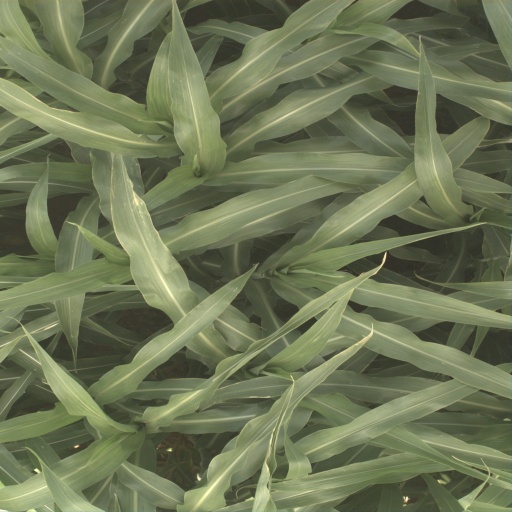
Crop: sorghum